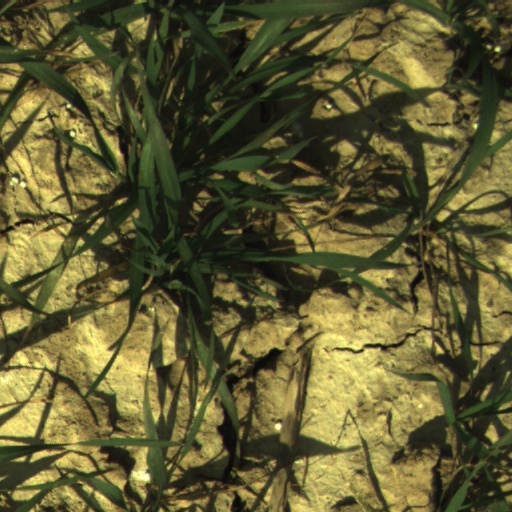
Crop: wheat